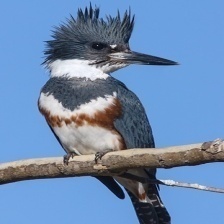
Species: BELTED KINGFISHER
Scientific name: MEGACERYLE ALCYON